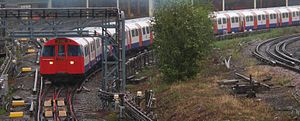
Victoria line / Depot
Victoria line-tog forlader depotet.
Victoria line er en dybtliggende London Underground-bane, der går fra Syd- til Nordøstlondon. Den er farvet lyseblå på netværkskortet. Modsat de fleste Underground-baner kører den udelukkende underjordisk, med undtagelse af forbindelsen mellem Seven Sisters og banens depot i Northumberland Park.